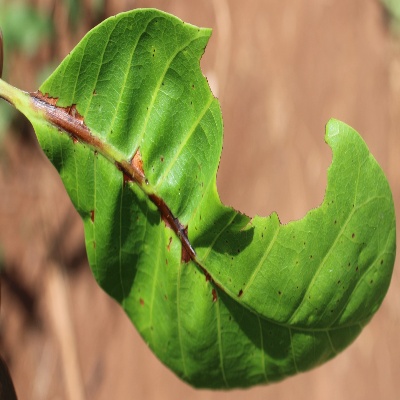
Crop: Cashew
Condition: anthracnose